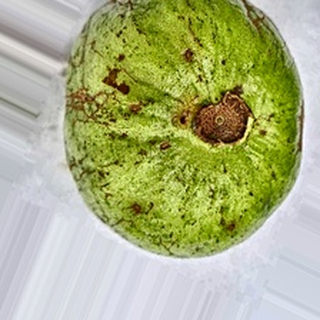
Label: guava_fruit_fly